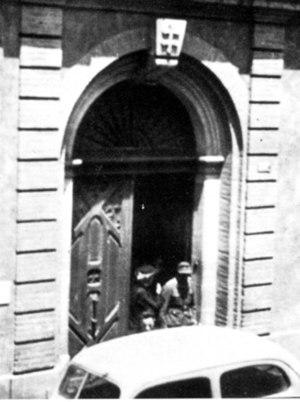
Arrestation de Monseigneur Moussaron par la Gestapo, le 12 juin 1944.
Jean-Joseph Moussaron, né le 10 septembre 1877 à Tournecoupe et mort le 10 mars 1956 à Paris, est un prélat catholique français. Prêtre à Lectoure de 1904 à 1929 et aumônier diocésain de l'Action Catholique à partir de 1909, il est évêque auxiliaire d'Auch de 1929 à 1936, puis évêque de Cahors de 1936 à 1940, et enfin archevêque d'Albi de 1940 à sa mort. En 2010, il est reconnu Juste parmi les Nations à titre posthume.